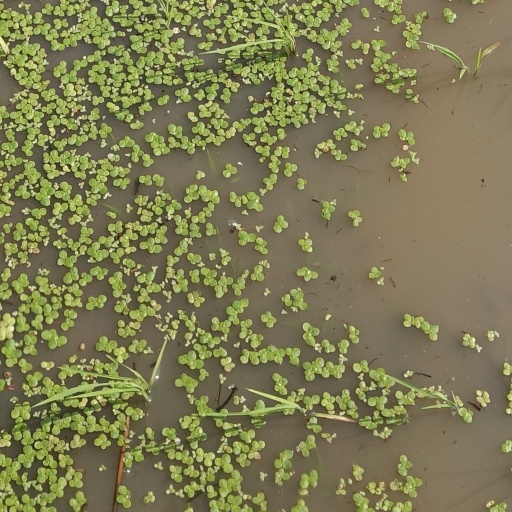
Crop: rice